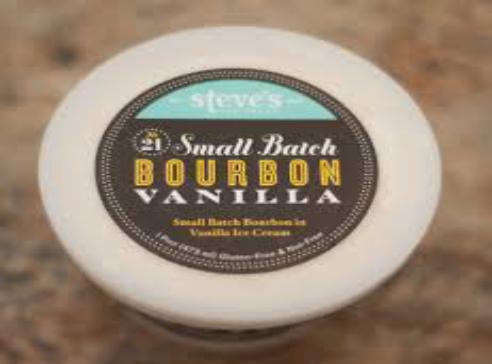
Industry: Food